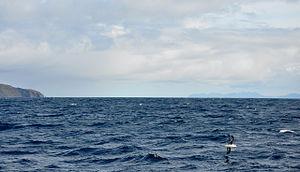
Détroit de Le Maire (Péninsule Mitre en Terre de Feu à droite, île des Etats à gauche)
Le détroit de Le Maire est un bras de mer de 16 milles marins de large qui sépare l'île des États de la pointe orientale de la Terre de Feu argentine, la péninsule Mitre.